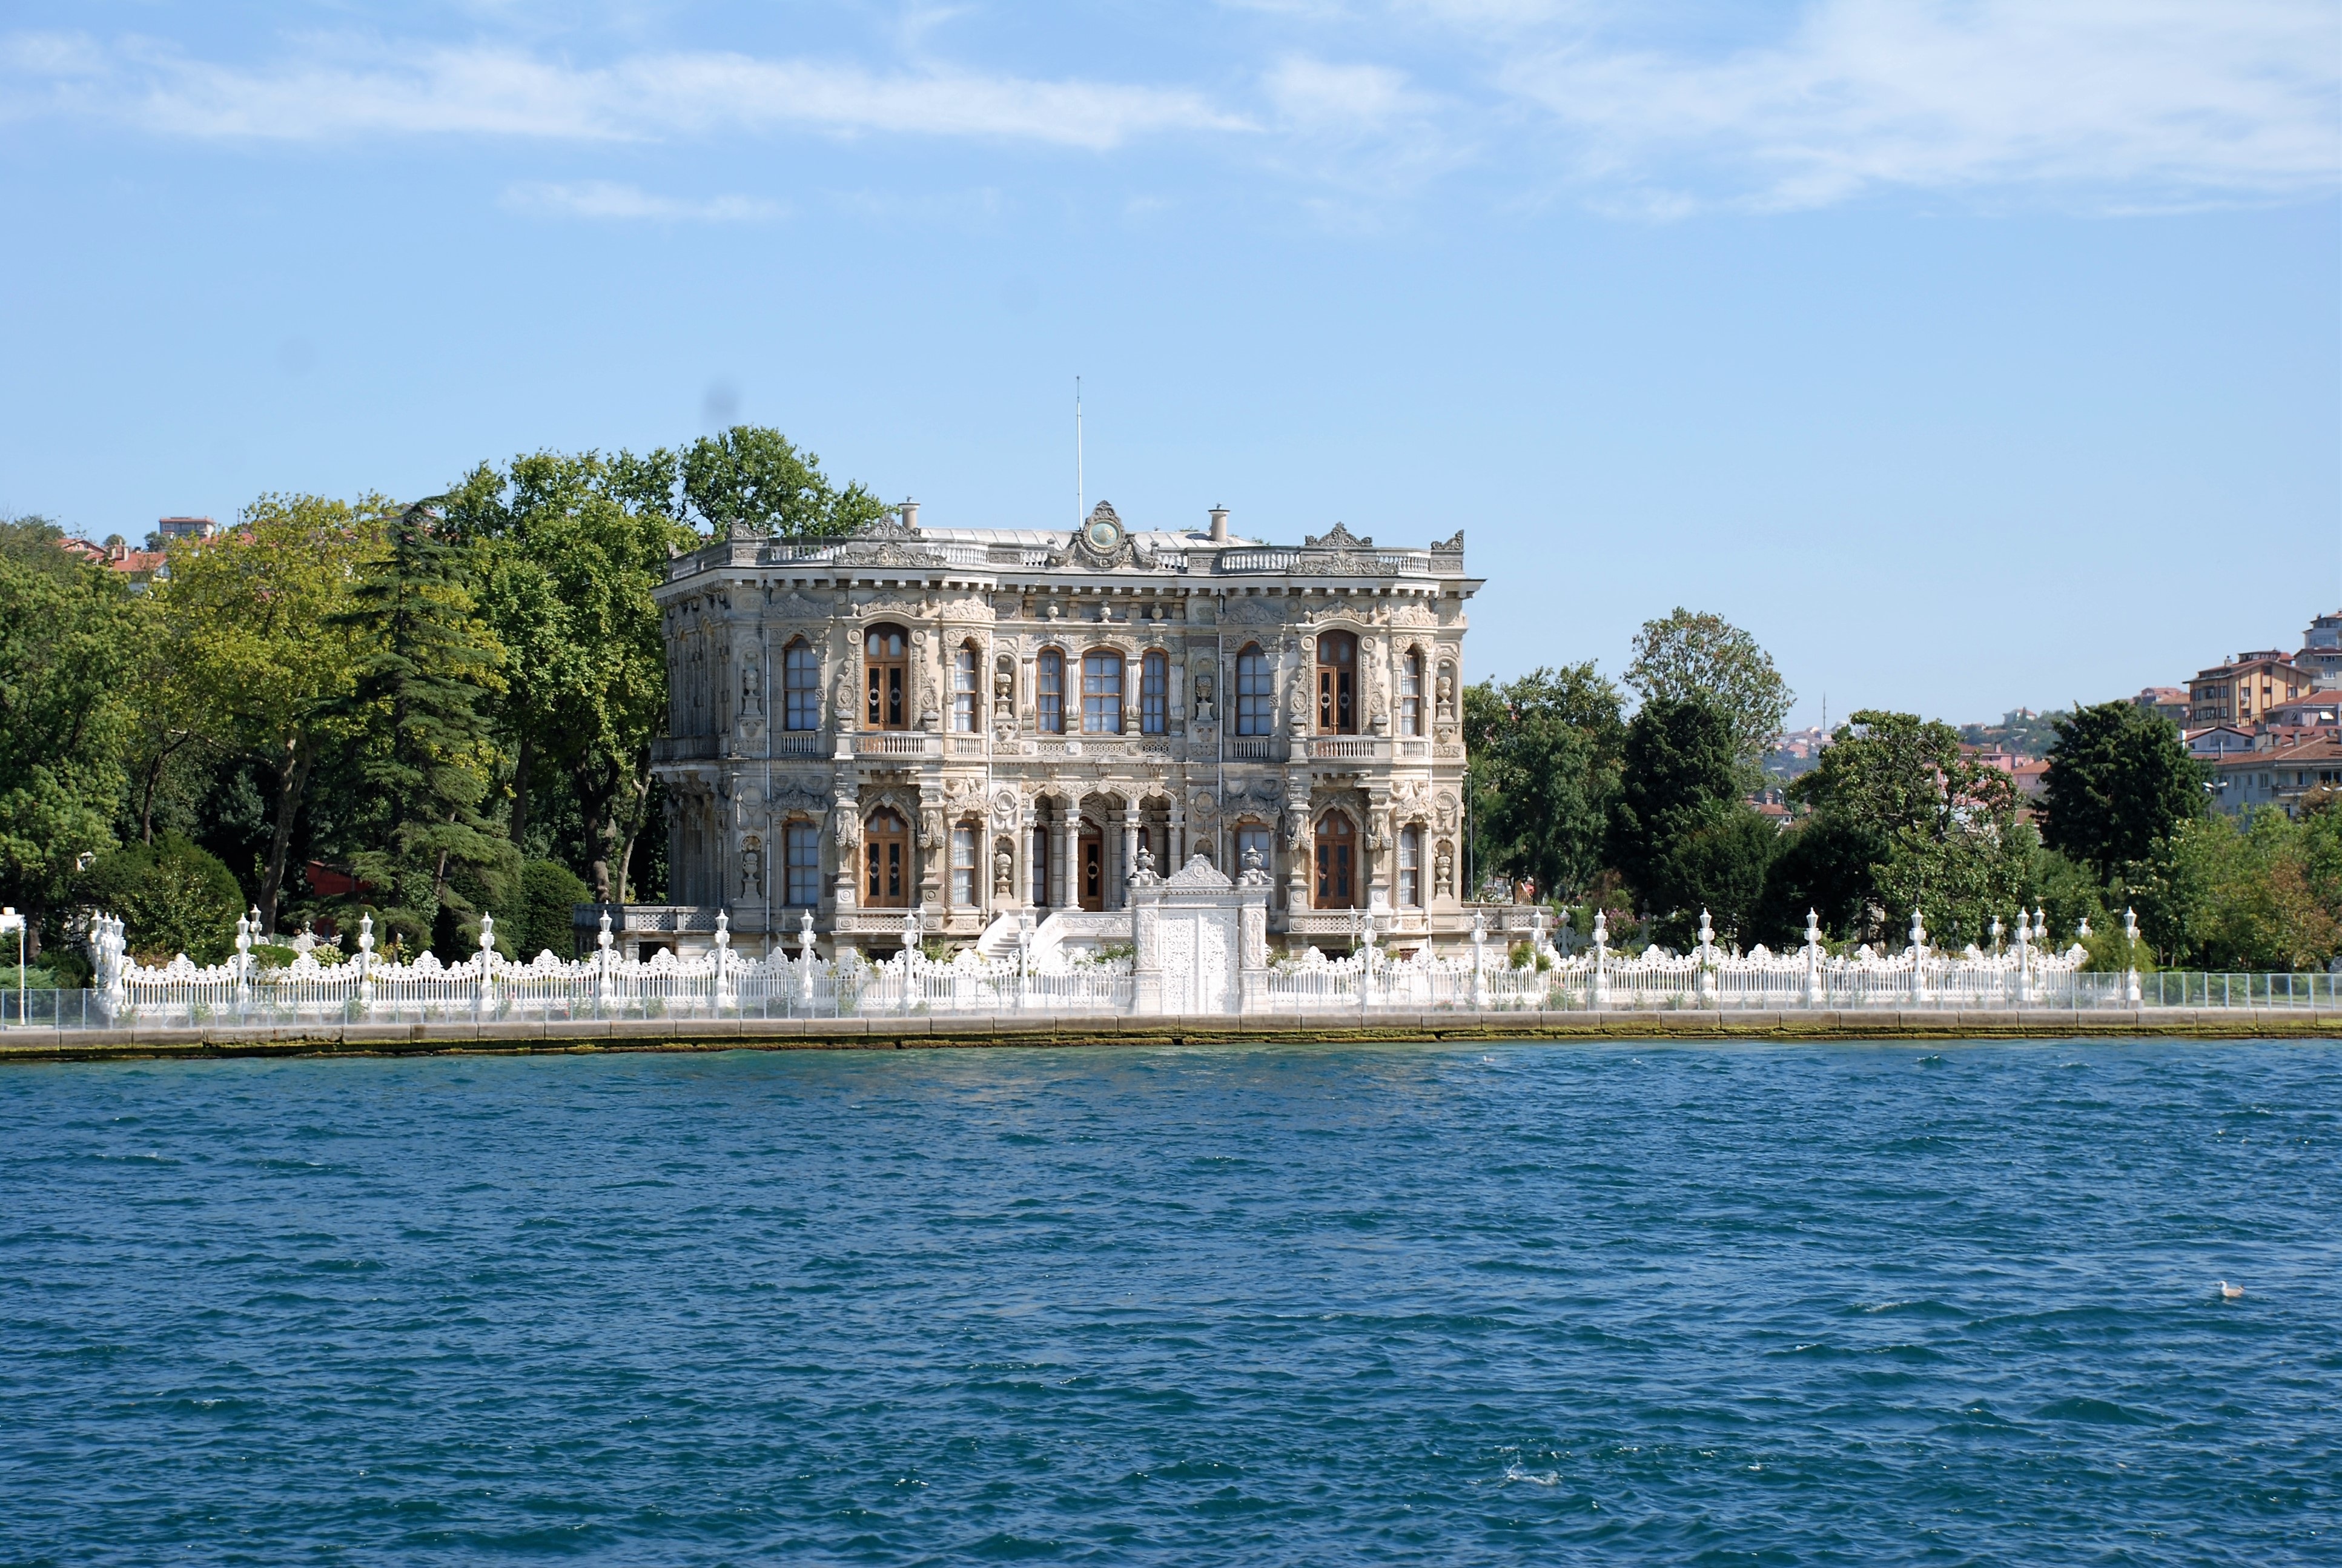
nature, sky, sunset, boat, building, palace, vacation, landmark, tourism, turkey, marine, istanbul, estate, tours, historic site